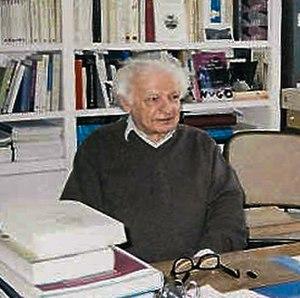
Yves Bonnefoy au collège de France en 2004.
La poésie philosophique ou la poésie de la pensée est un genre littéraire combinant poésie et philosophie. Les poèmes à contenu philosophique réconcilient deux types de productions littéraires souvent opposés sous l'angle de la rationalité. La poésie d'une part, produit fréquemment un discours irrationnel proche du mythe : elle vise surtout l'esthétique. Le terme « poésie » et ses dérivés viennent également du grec ancien ποίησις, dérivé de ποιεῖν qui signifie « faire, créer » : le poète est donc un créateur, un inventeur de formes expressives. La philosophie d'autre part, produit un discours rationnel par l'intermédiaire du logos. Le mot philosophie désigne une activité et une discipline existant depuis l'Antiquité. Différents buts peuvent lui être attribués, de la recherche de la vérité, et de la méditation sur le bien et le beau, à celle du sens de la vie, et du bonheur, mais elle consiste plus largement dans l'exercice systématique de la pensée et de la réflexion. Ancrée dès ses origines dans le dialogue et le débat d'idées, la philosophie peut également se concevoir comme une activité d'analyse, de définition, de création ou de méditation sur des concepts.
Yves Bonnefoy, né à Tours le 24 juin 1923 et mort à Paris le 1ᵉʳ juillet 2016, est un poète, critique d'art et traducteur français. Il est considéré comme un poète majeur de la seconde moitié du XXᵉ et du début du XXIᵉ siècle.